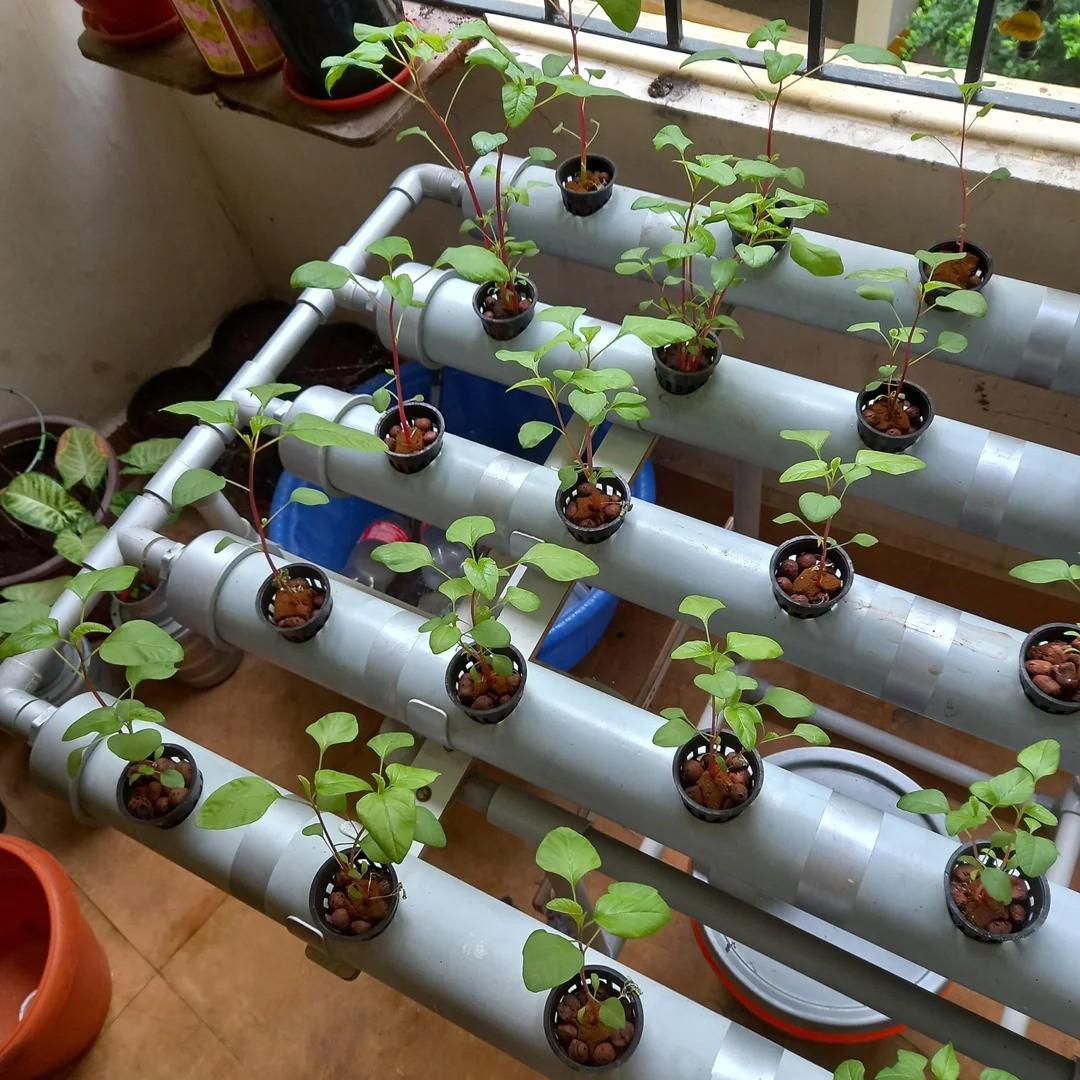
Huu ni mfumo wa kilimo ambapo mimea midogo inakuzwa bila udongo.Mimea imepandwa kwenye vikapu vidogo vilivyowekwa ndani ya mabomba yanayopokea virutubisho kupitia maji yanayo pitia humo ndani.Hii inaashiria mbinu ya kisasa ya   ukuzaji wa mazao inayohitaji nafasi ndogo.